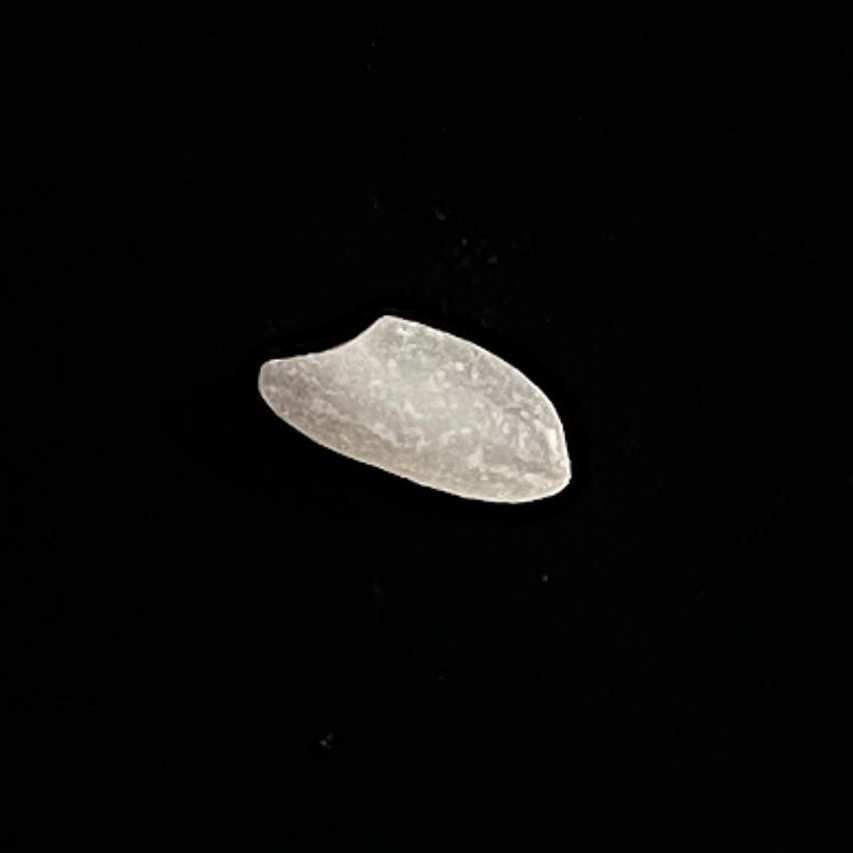
Rice variety: Chinigura_Polao